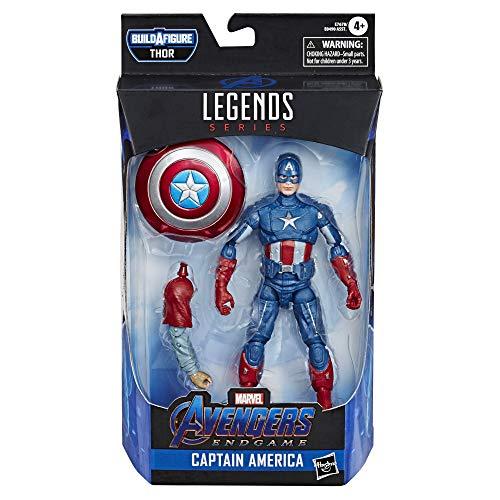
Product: Avengers Marvel Legends Series Endgame 6" Collectible Action Figure Captain America Collection, Includes 1 Accessory
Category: Toys & Games | Toy Figures & Playsets | Action Figures
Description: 6-Inch-scale collectible Captain America figure – fans, collectors, and kids alike can enjoy this 6-inch-scale Captain America figure, inspired by the character from Avengers: Endgame and the Marvel Cinematic universe.
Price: $17.79
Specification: ProductDimensions:2.5x6x10.5inches|ItemWeight:8.2ounces|ShippingWeight:8.8ounces(Viewshippingratesandpolicies)|ASIN:B07PVZCD56|Itemmodelnumber:E7678|Manufacturerrecommendedage:4yearsandup